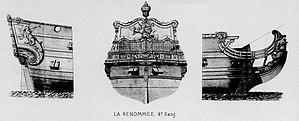
Bouteilles, tableau arrière et figure de proue de la Renommée, vaisseau de 40-48 lancé en 1698. Vaisseau de 4ème rang.
La Renommée est un vaisseau de ligne de quatrième rang de la Marine royale de Louis XIV, conçu par le constructeur Antoine Tassy aux chantiers navals de Bayonne et lancé en 1698.
Pierre Le Moyne d'Iberville et d’Ardillières, né le 16 juillet 1661 à Ville-Marie et mort le 9 juillet 1706 à La Havane, Cuba, est un navigateur, commerçant, militaire, corsaire et explorateur français, à l'époque de la colonisation française des Amériques. Il est le premier Canadien de naissance à porter la croix de l’Ordre de Saint-Louis. Homme d'exploits, il est connu pour avoir lutté efficacement contre l'armée anglaise durant une grande partie de sa vie, détruisant plusieurs établissements ennemis, en plus d'avoir fondé des forts et exploré l'Amérique. Dans la mémoire collective, il est resté comme le plus grand héros de la Nouvelle-France. Il est le fondateur de la colonie de la Louisiane et des villes de Biloxi et de Mobile.